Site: brandenburg
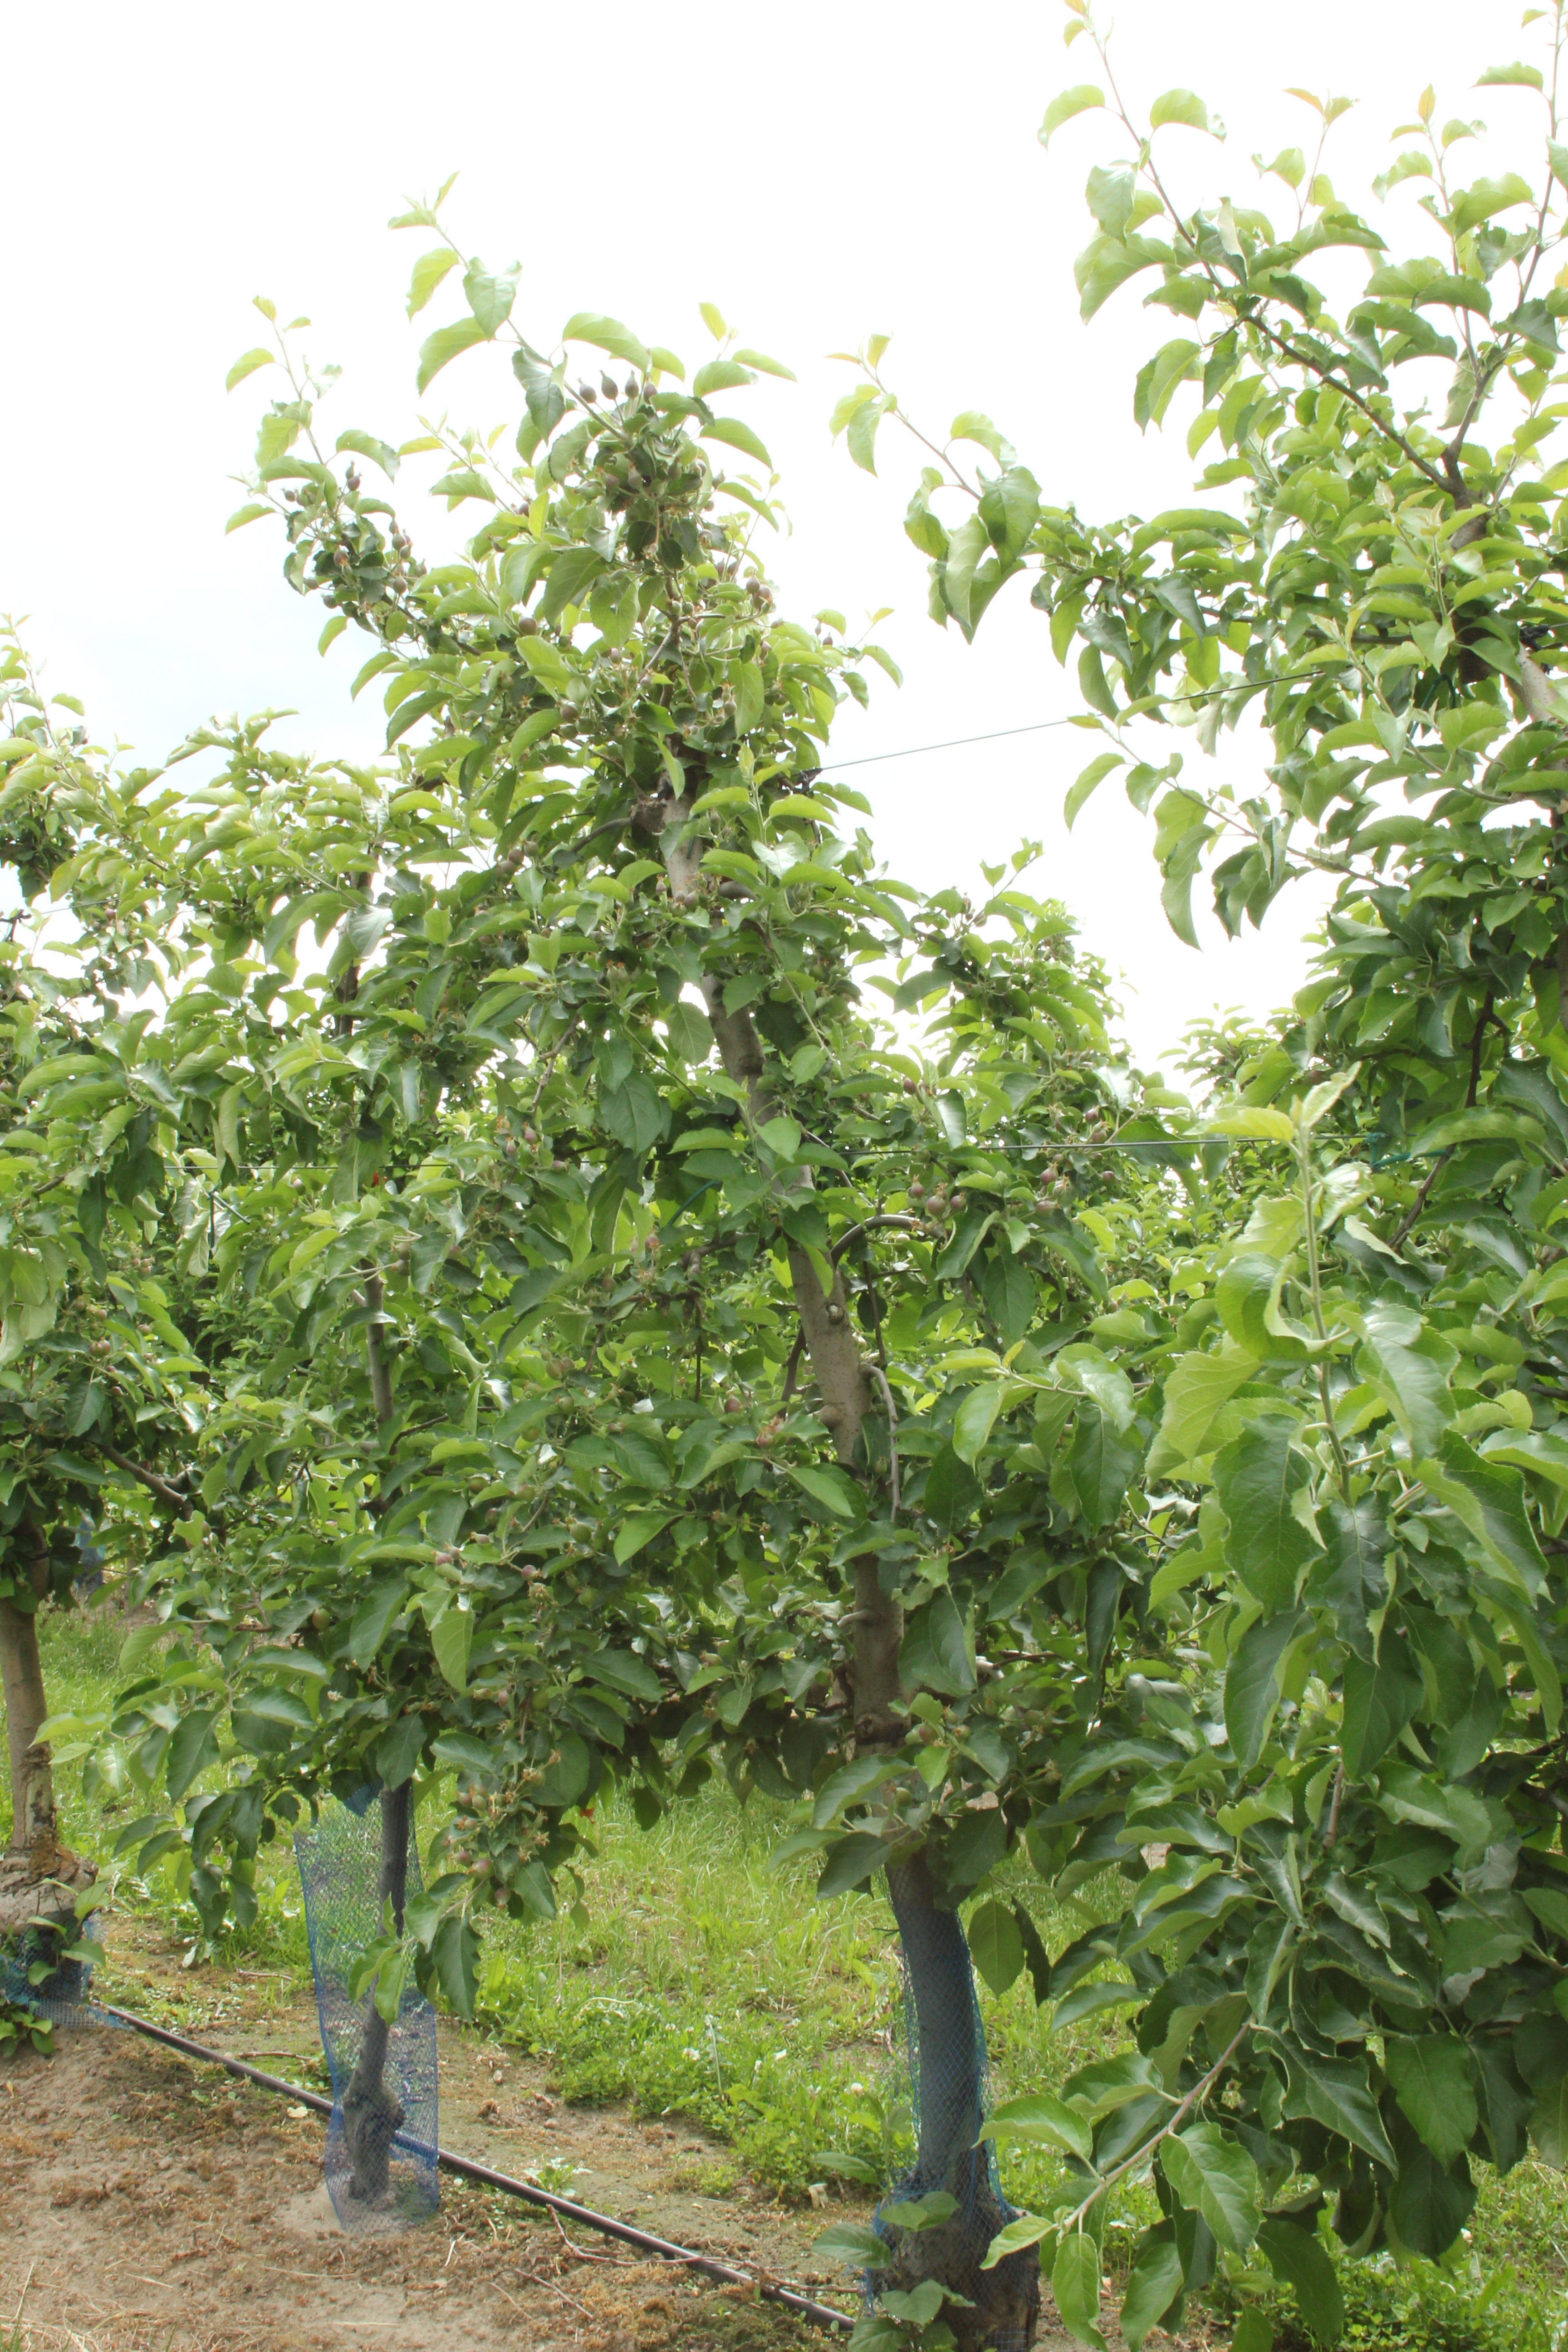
Growth stage (BBCH 72): Development of fruit